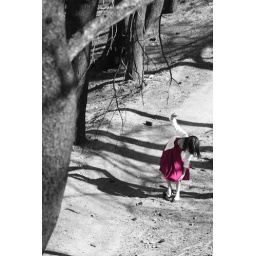
the girl in the red dress